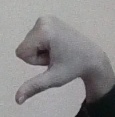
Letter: waw